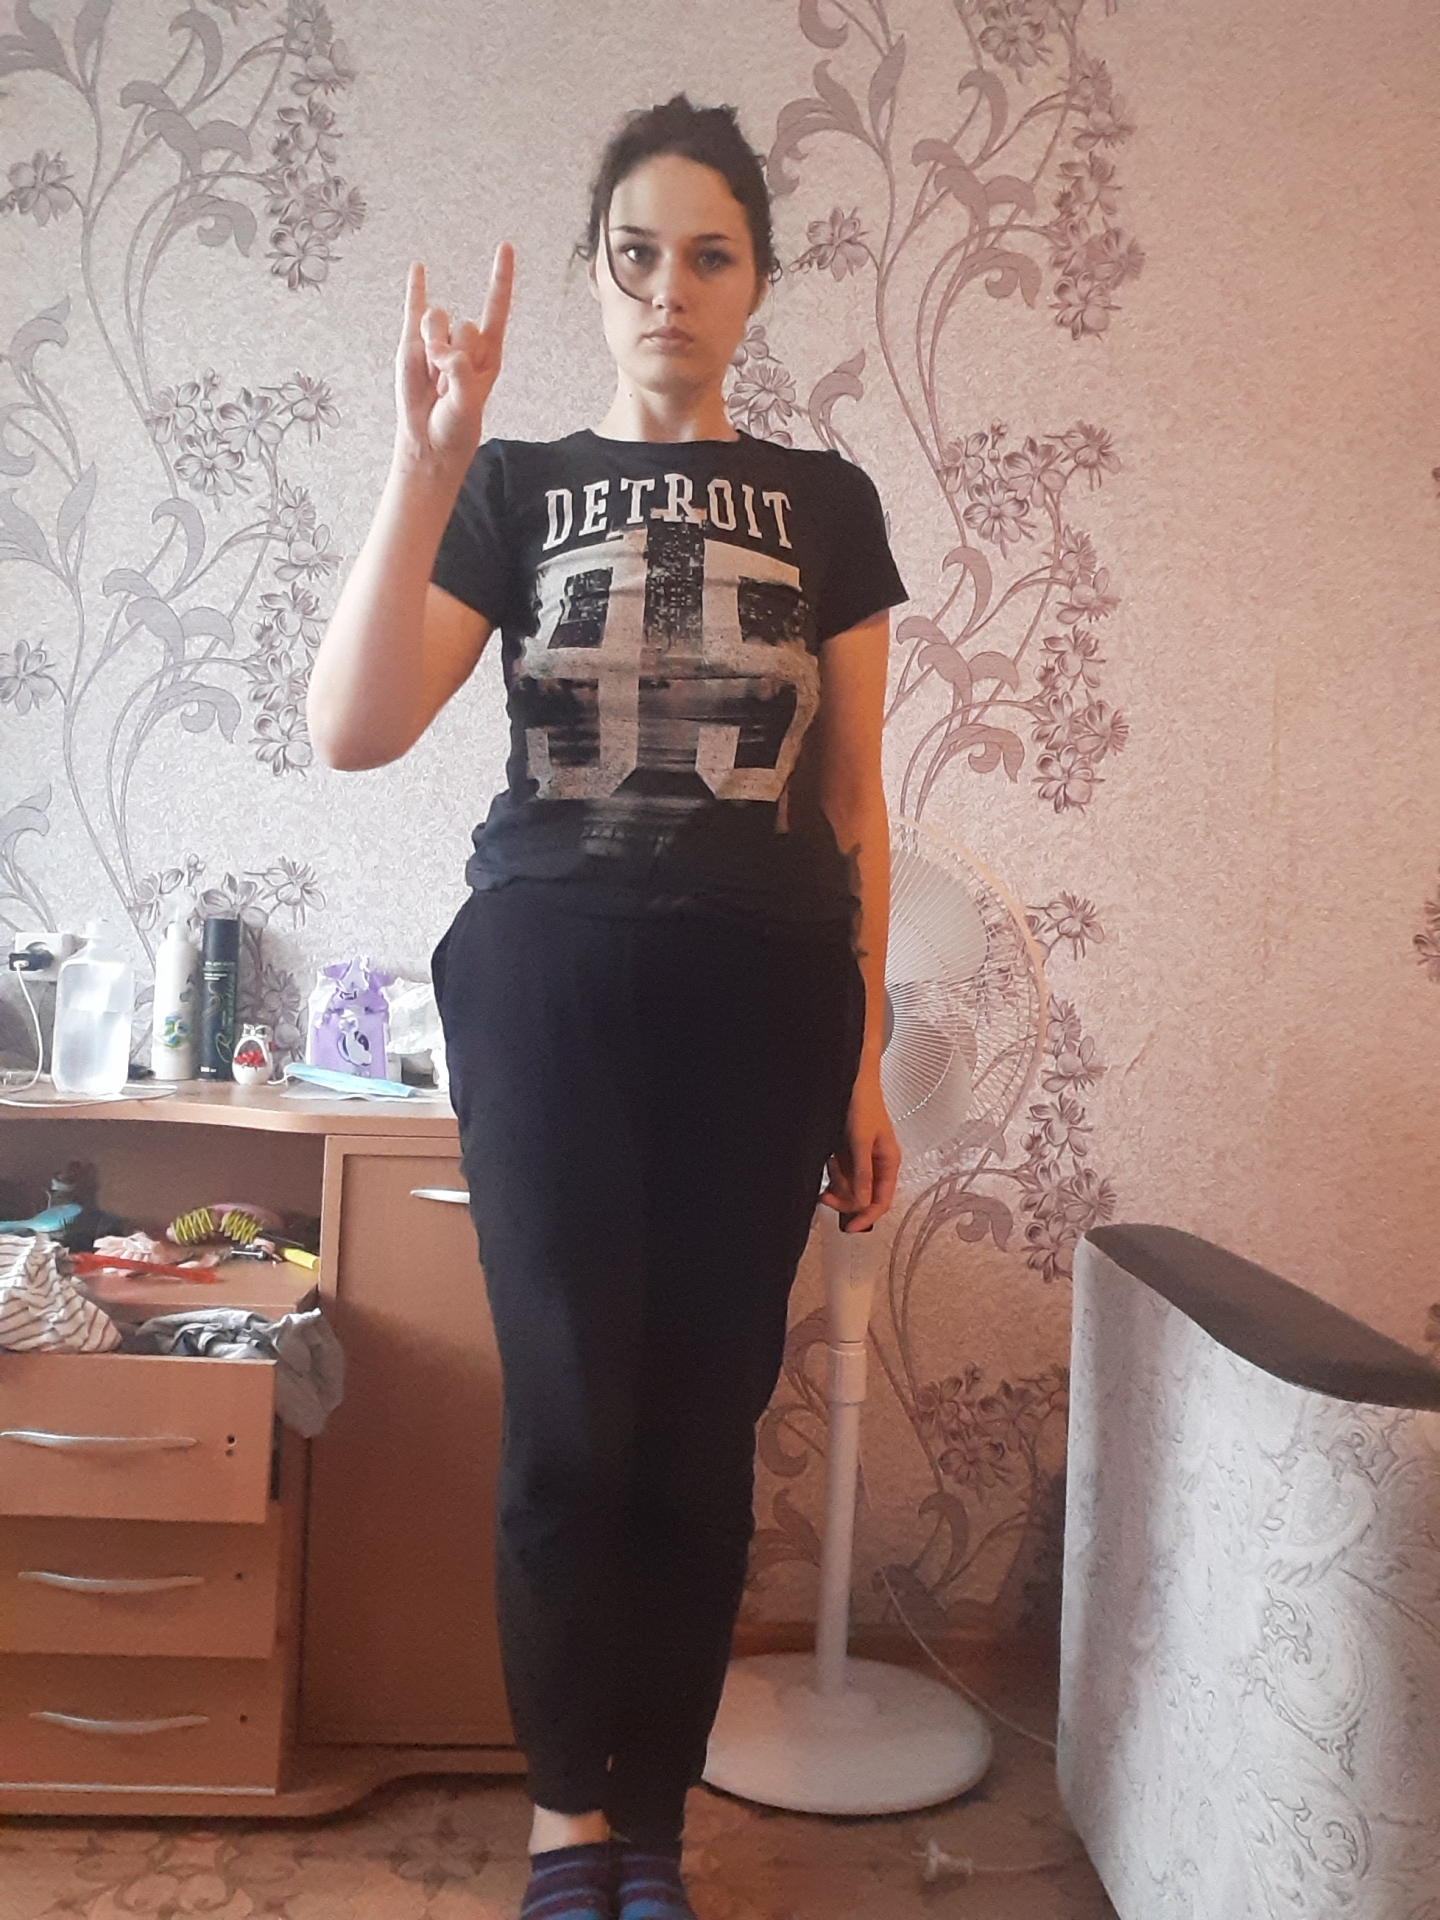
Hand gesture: rock